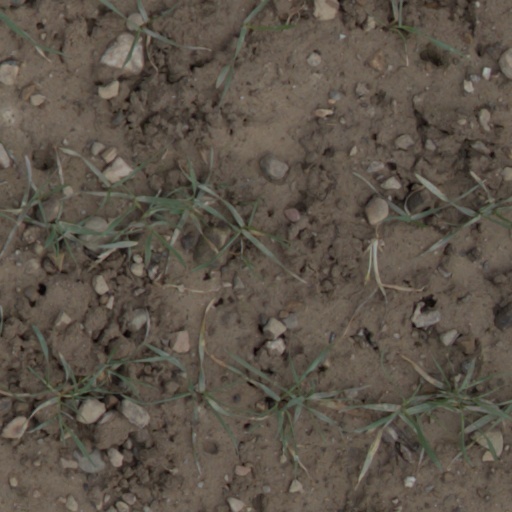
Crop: wheat